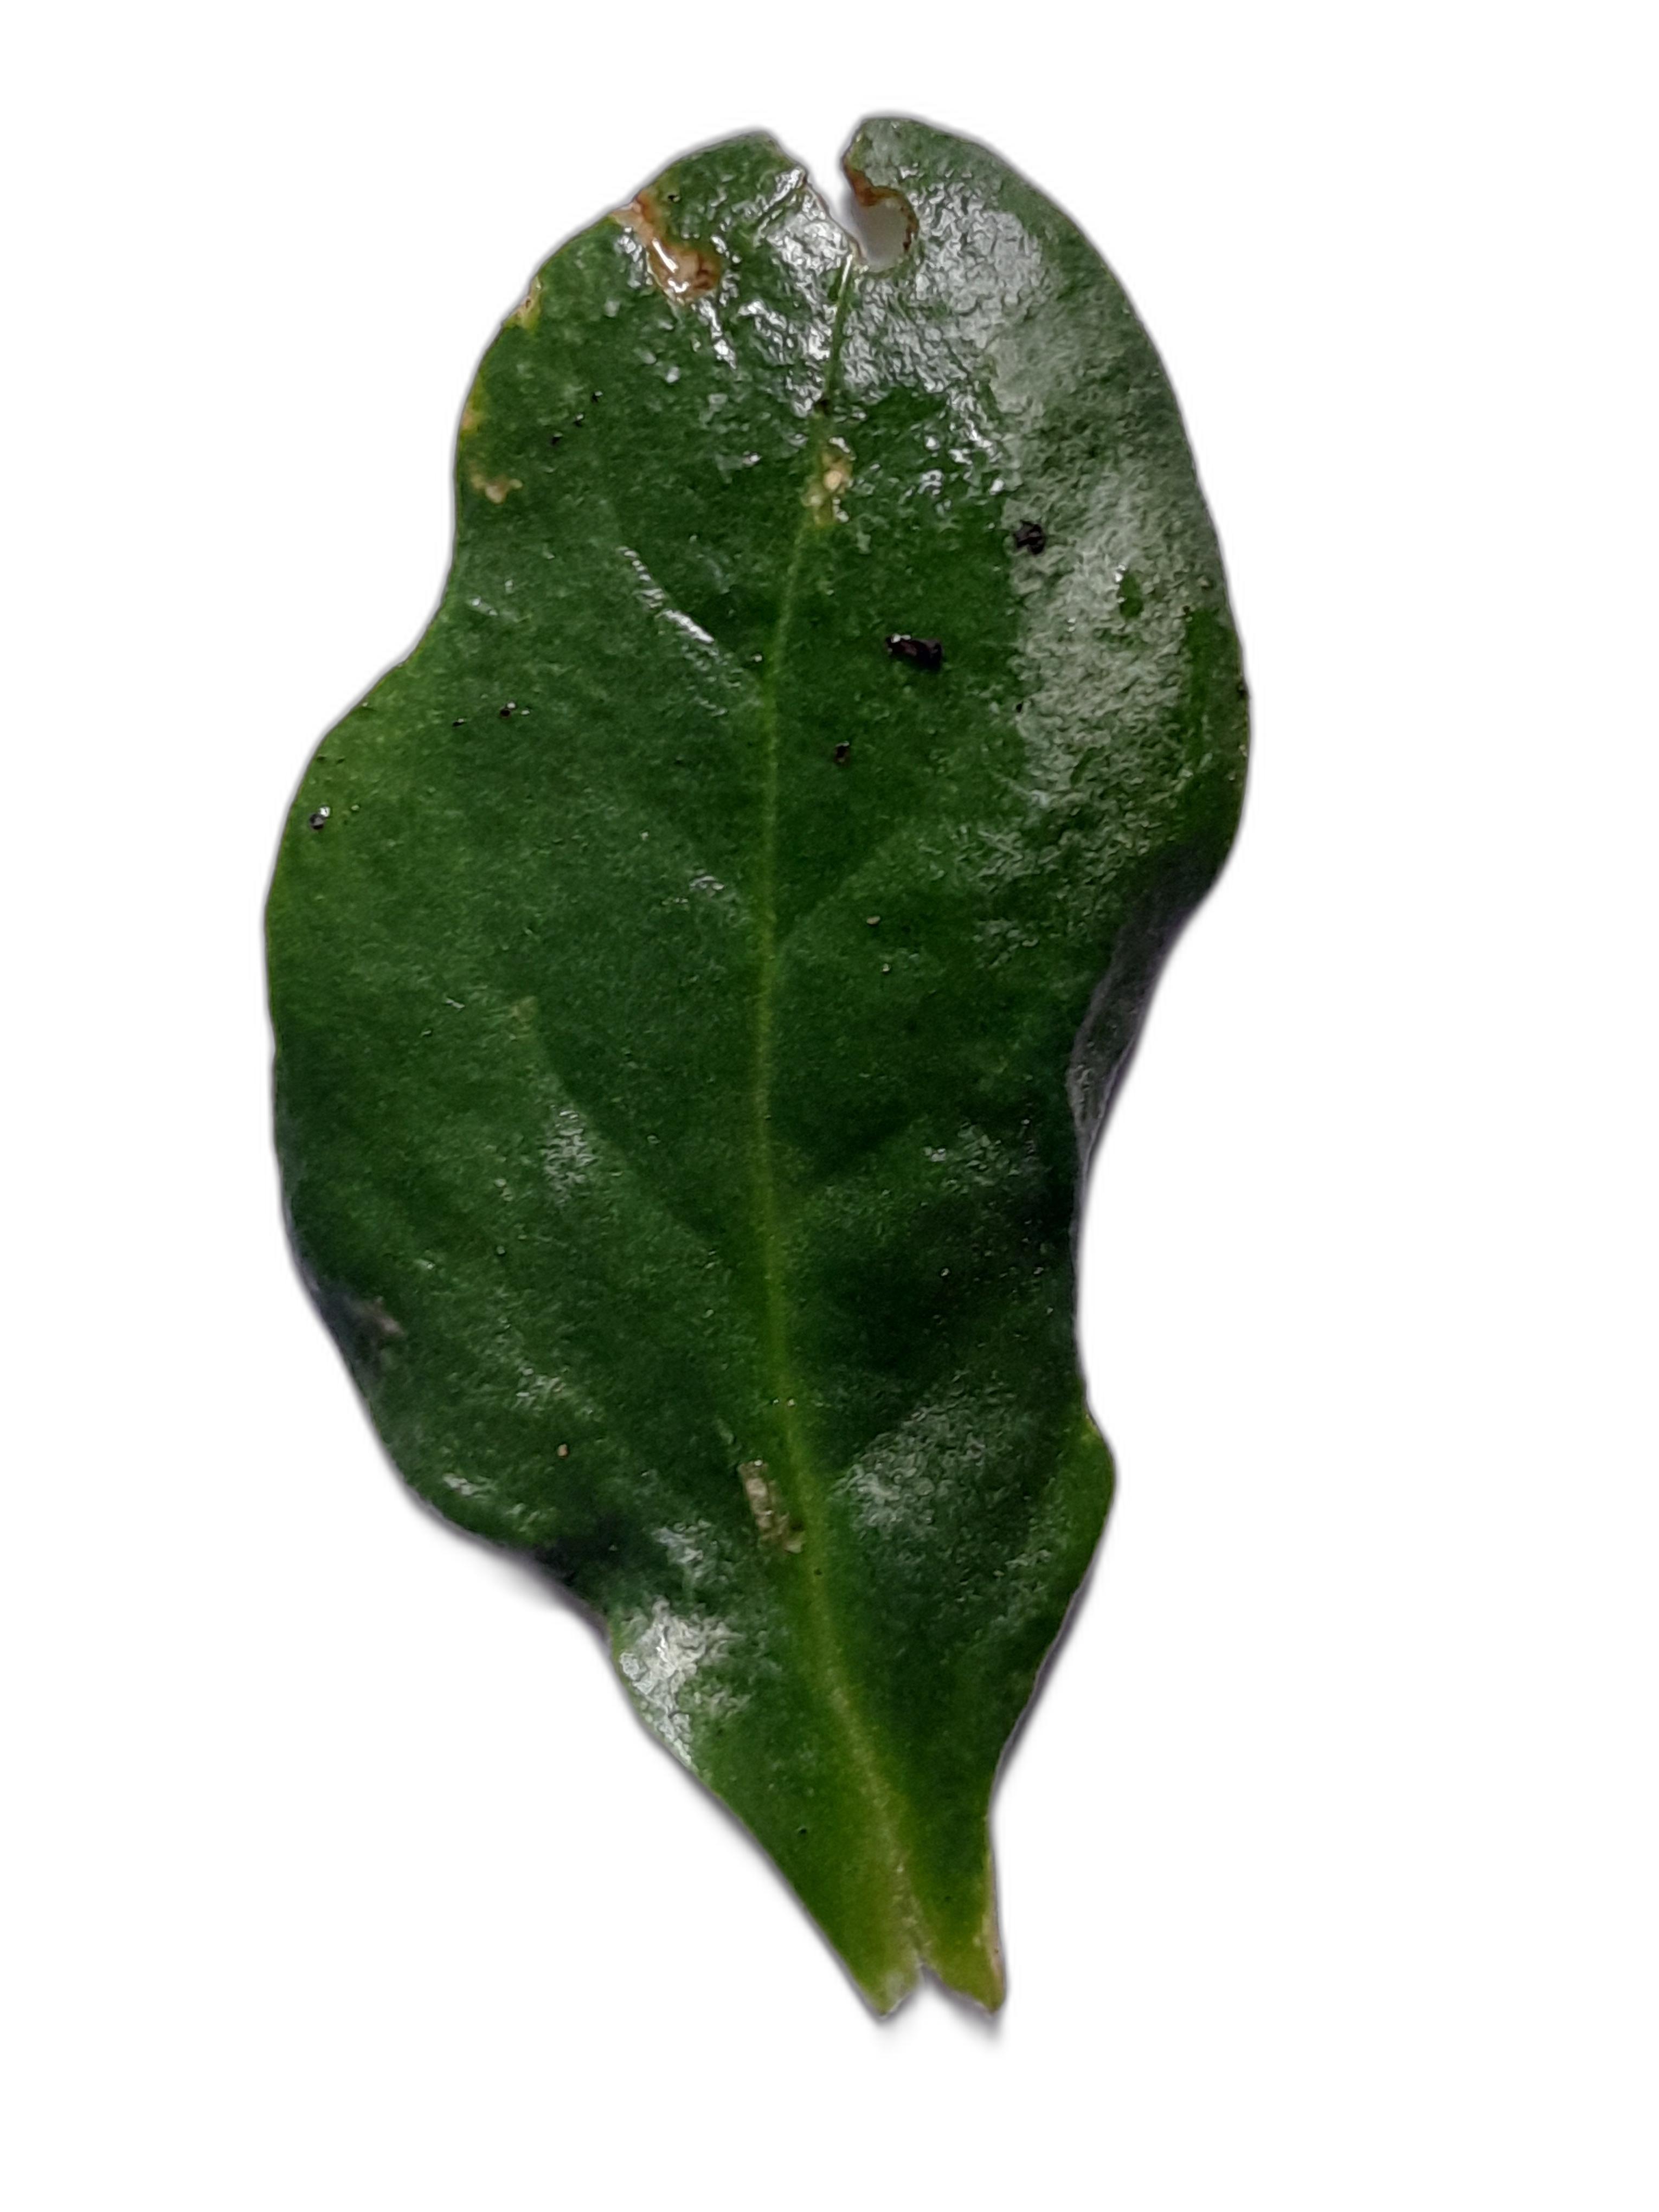
Label: Anthracnose